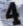
Number: 4